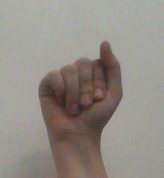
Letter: saad